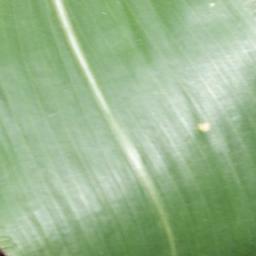
Label: Corn___healthy